Kaithiyin Kathali

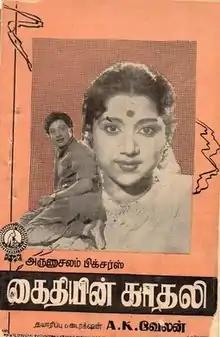
Poster

Kaithiyin Kathali is a 1963 Indian Tamil-language crime drama film directed by A. K. Velan. The film stars S. S. Rajendran and R. Vijayakumari. It was released on 25 December 1963.